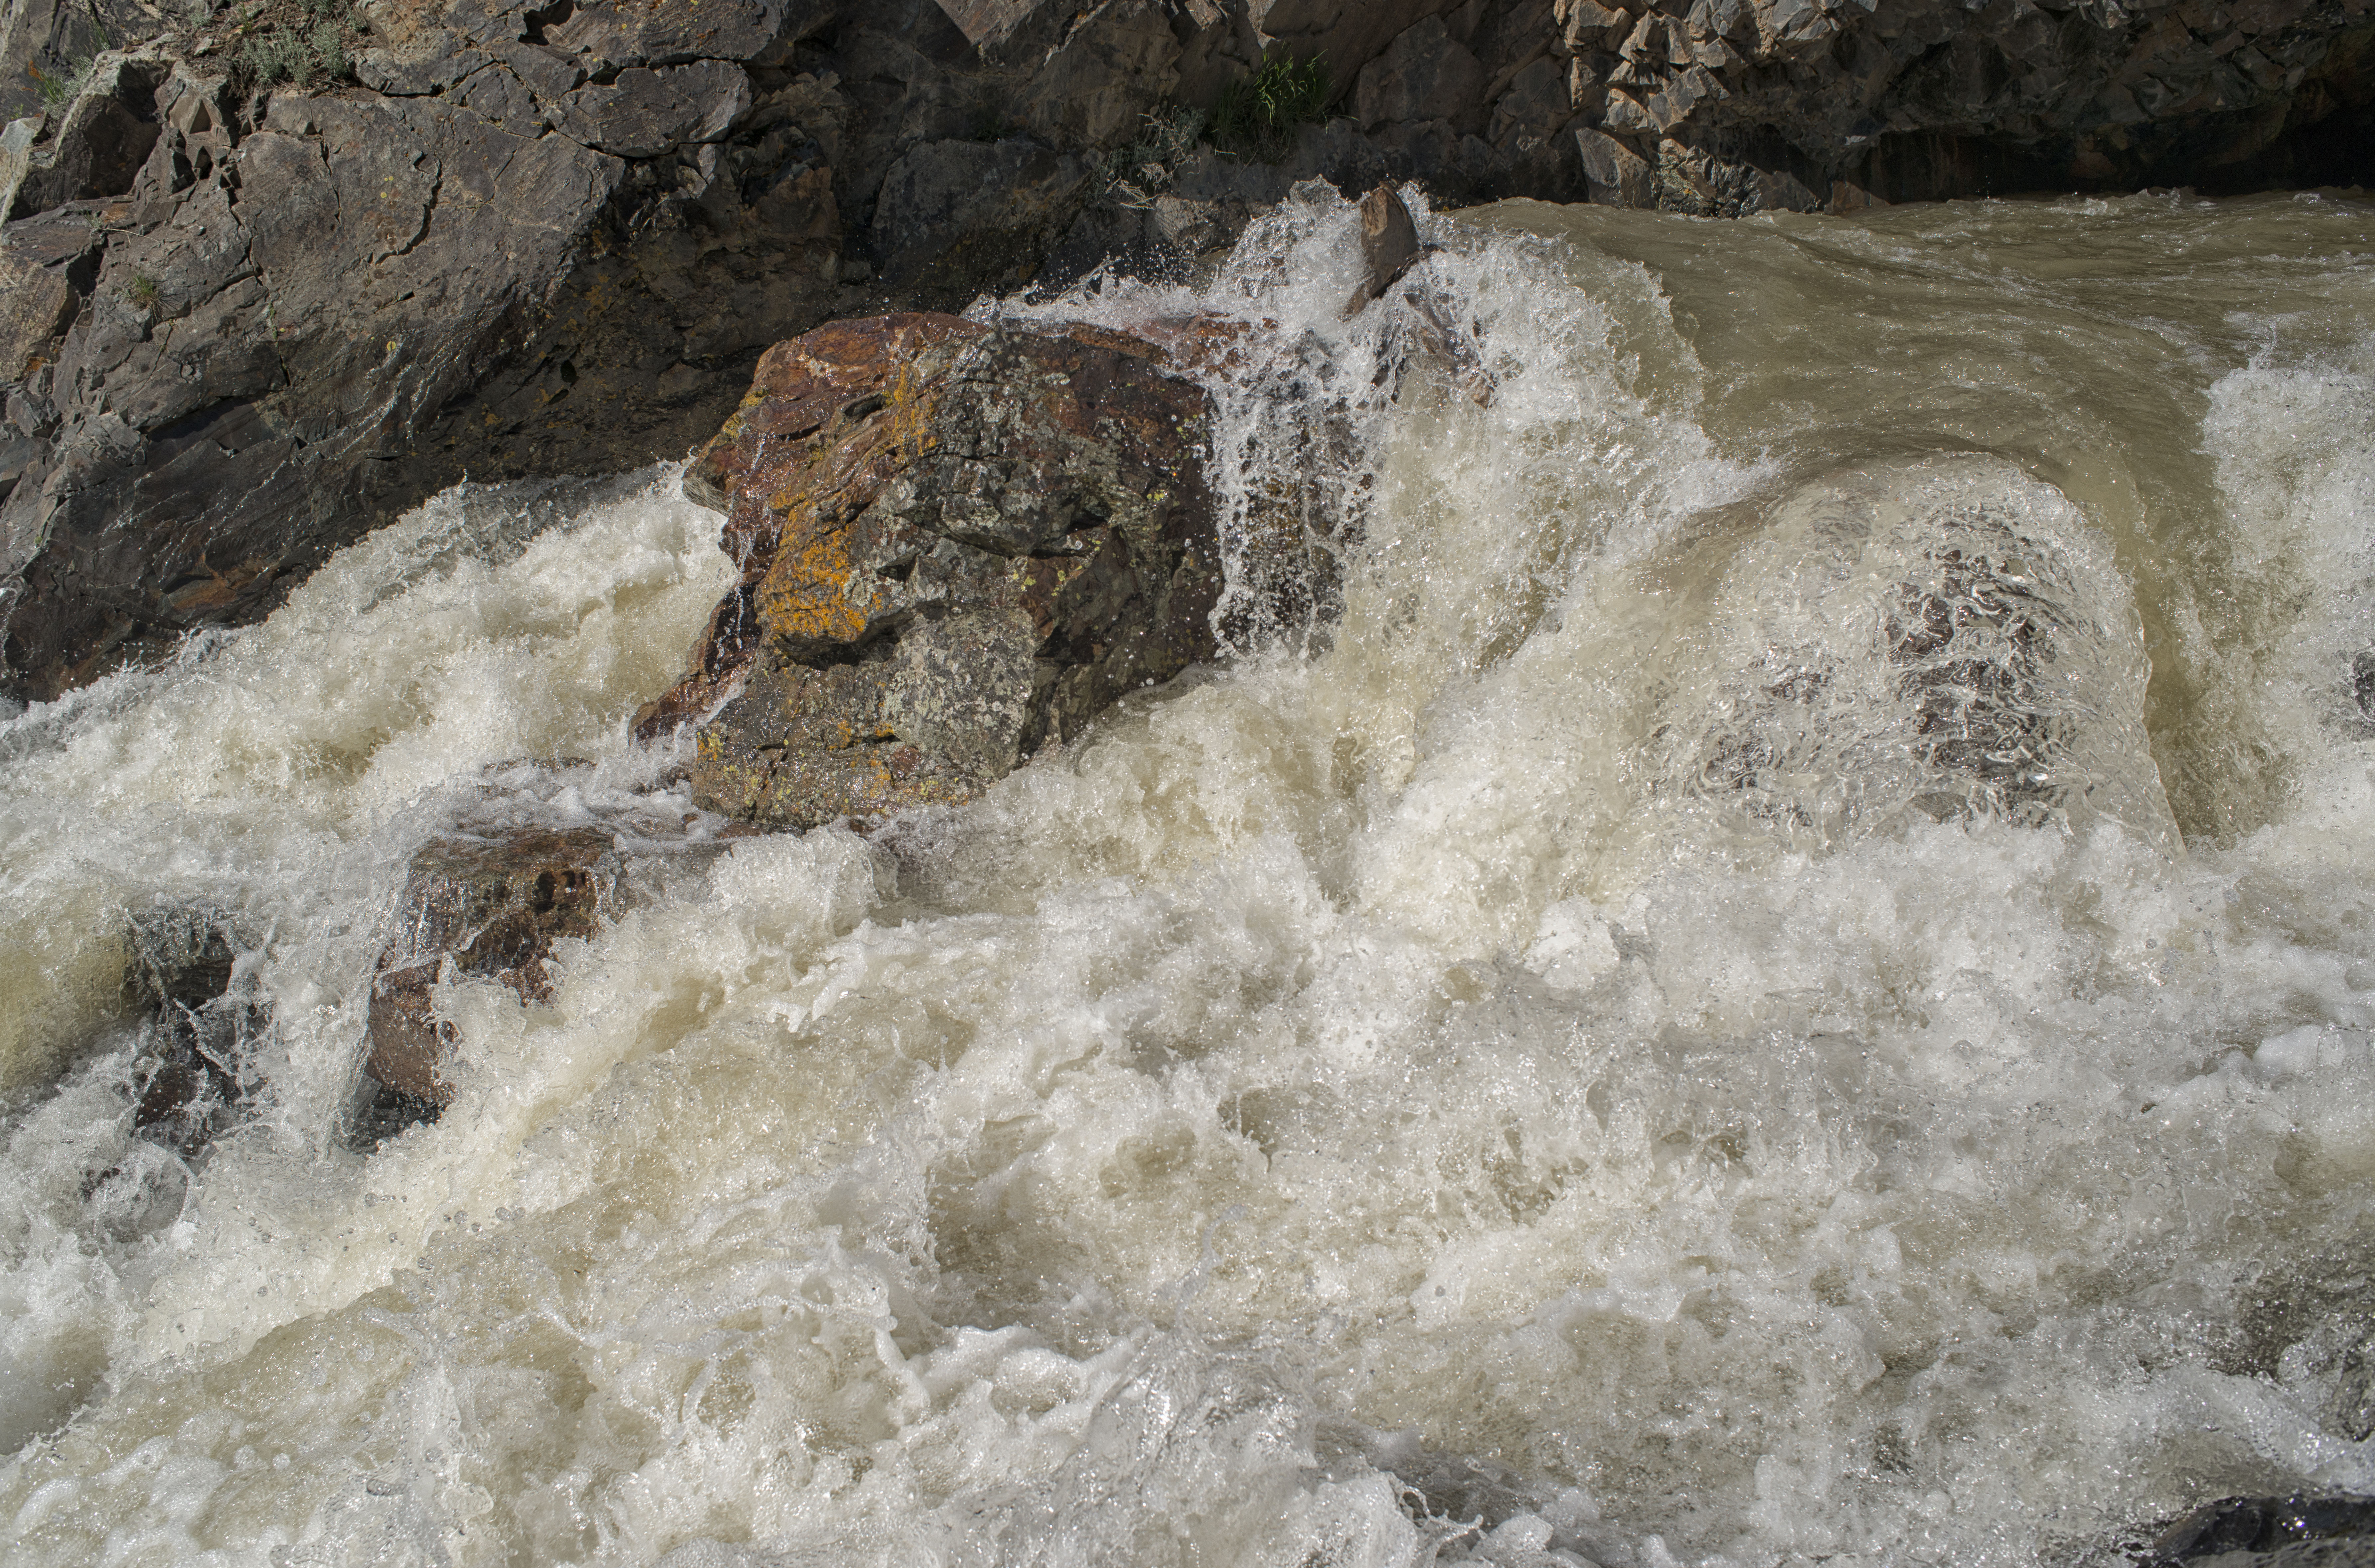
sea, water, rock, snow, winter, wave, river, formation, stream, rapid, cool image, geology, i, water feature, wadi